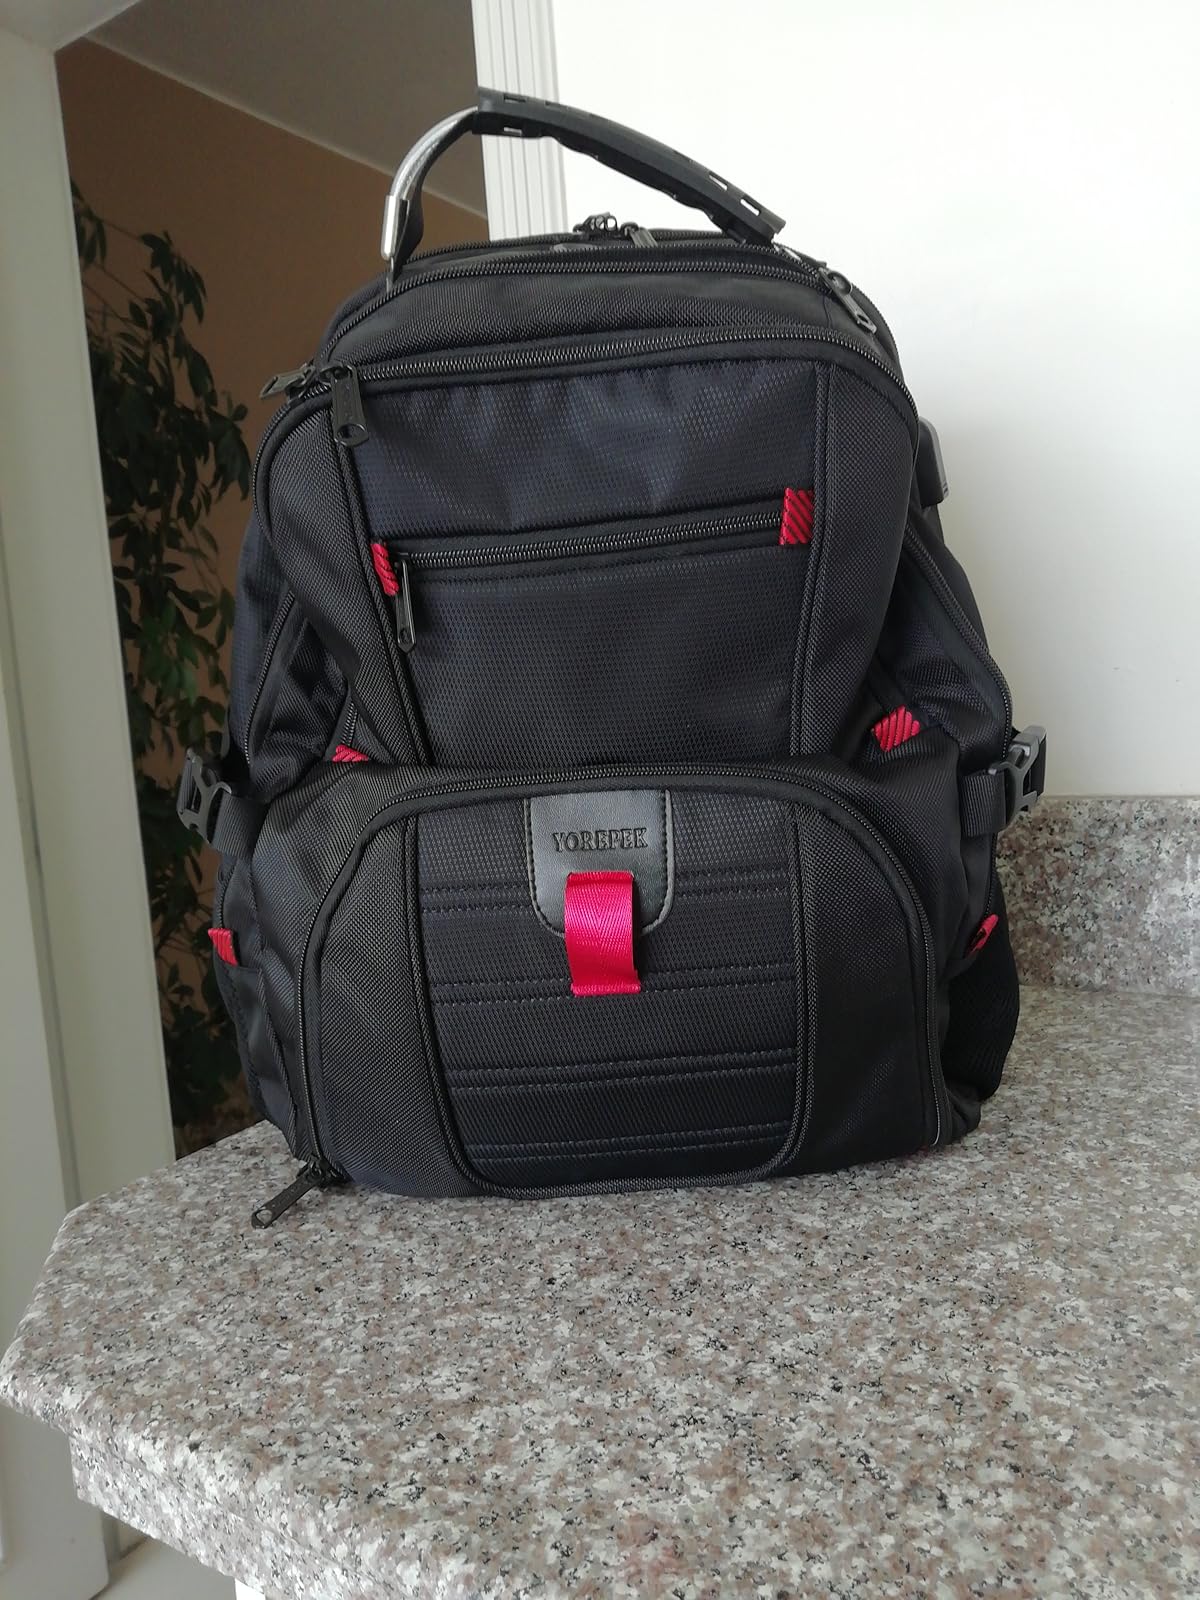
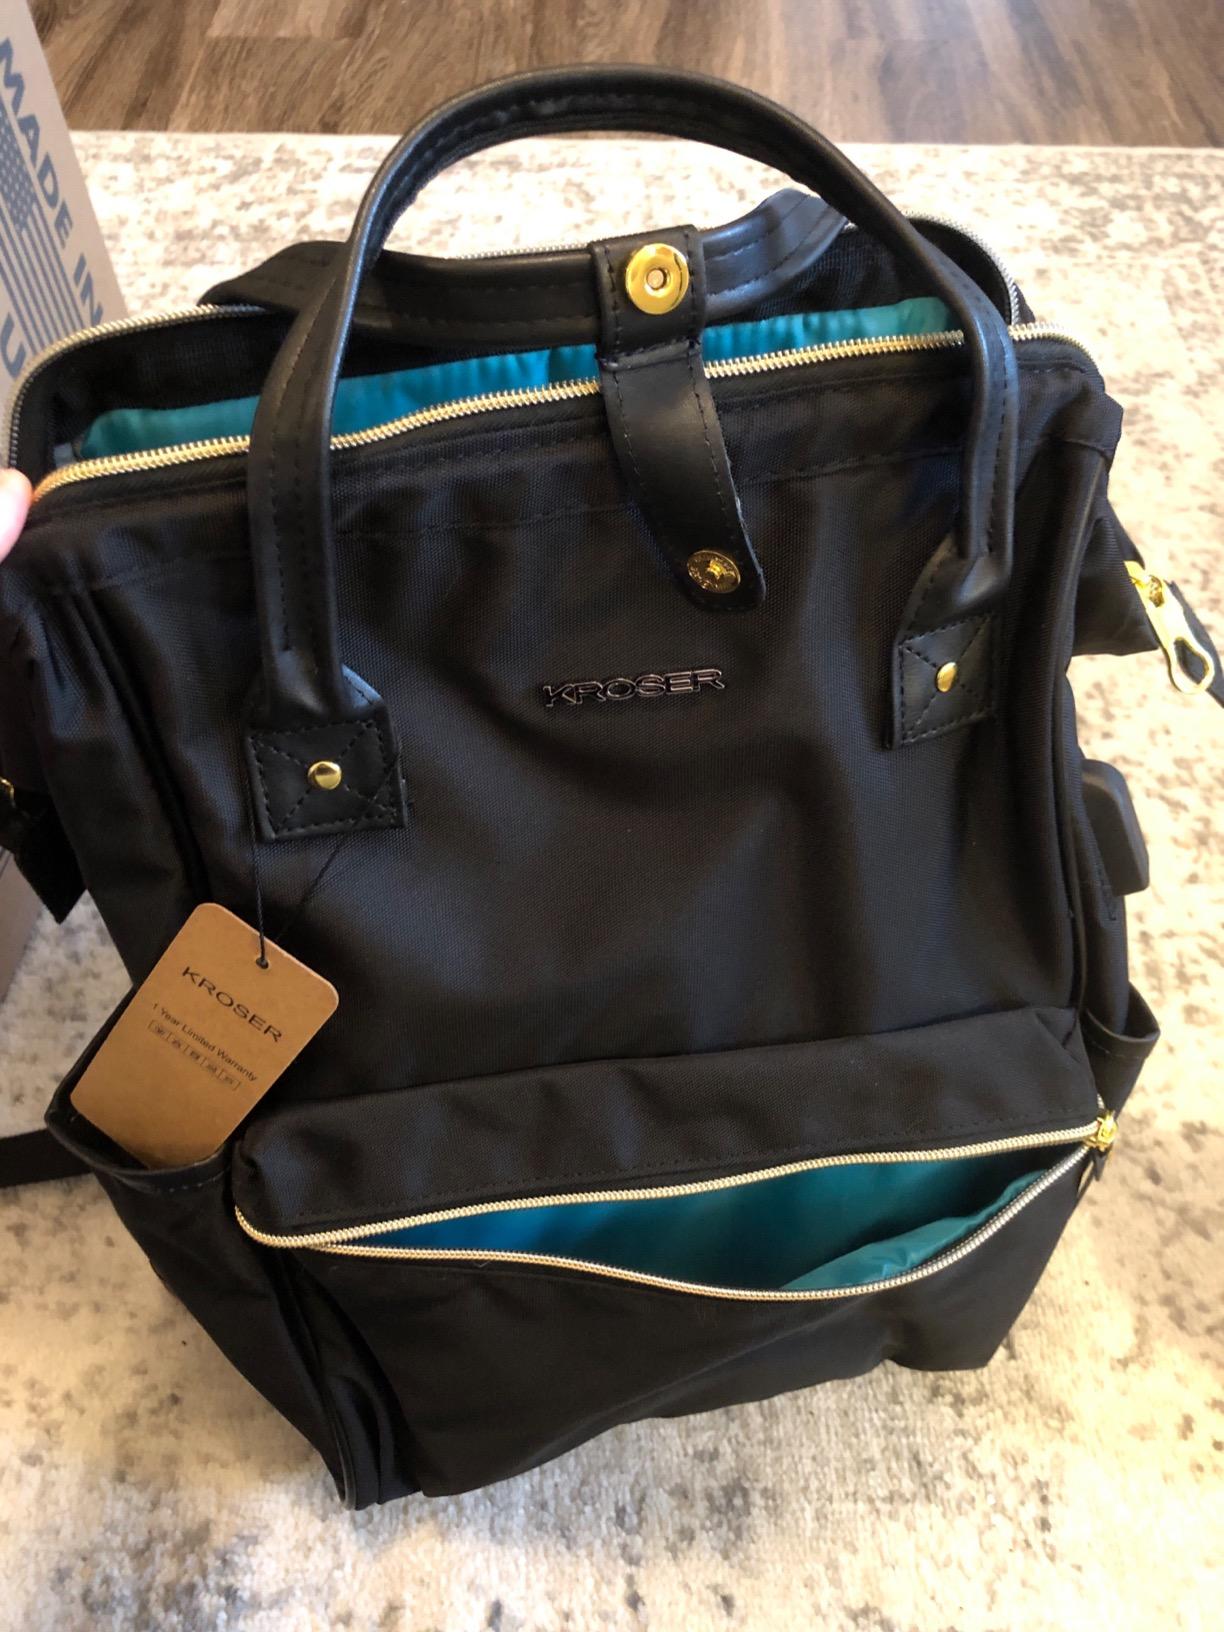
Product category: bag
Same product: no